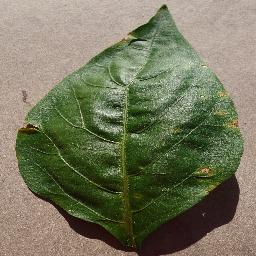
Label: Pepper,_bell___Bacterial_spot